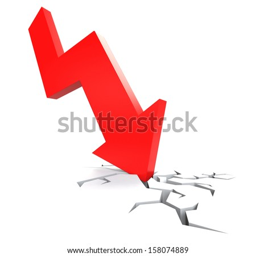
red arrow falling down to the ground